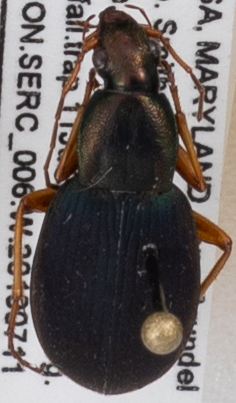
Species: Chlaenius aestivus
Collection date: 2019-07-11
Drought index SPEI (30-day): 0.966
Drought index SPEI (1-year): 2.09
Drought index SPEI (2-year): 1.85